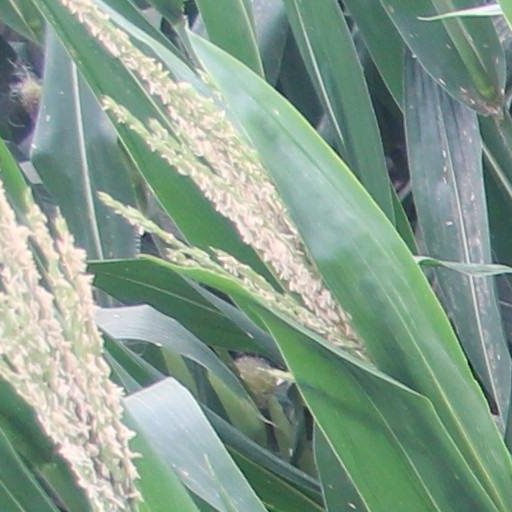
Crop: maize; corn